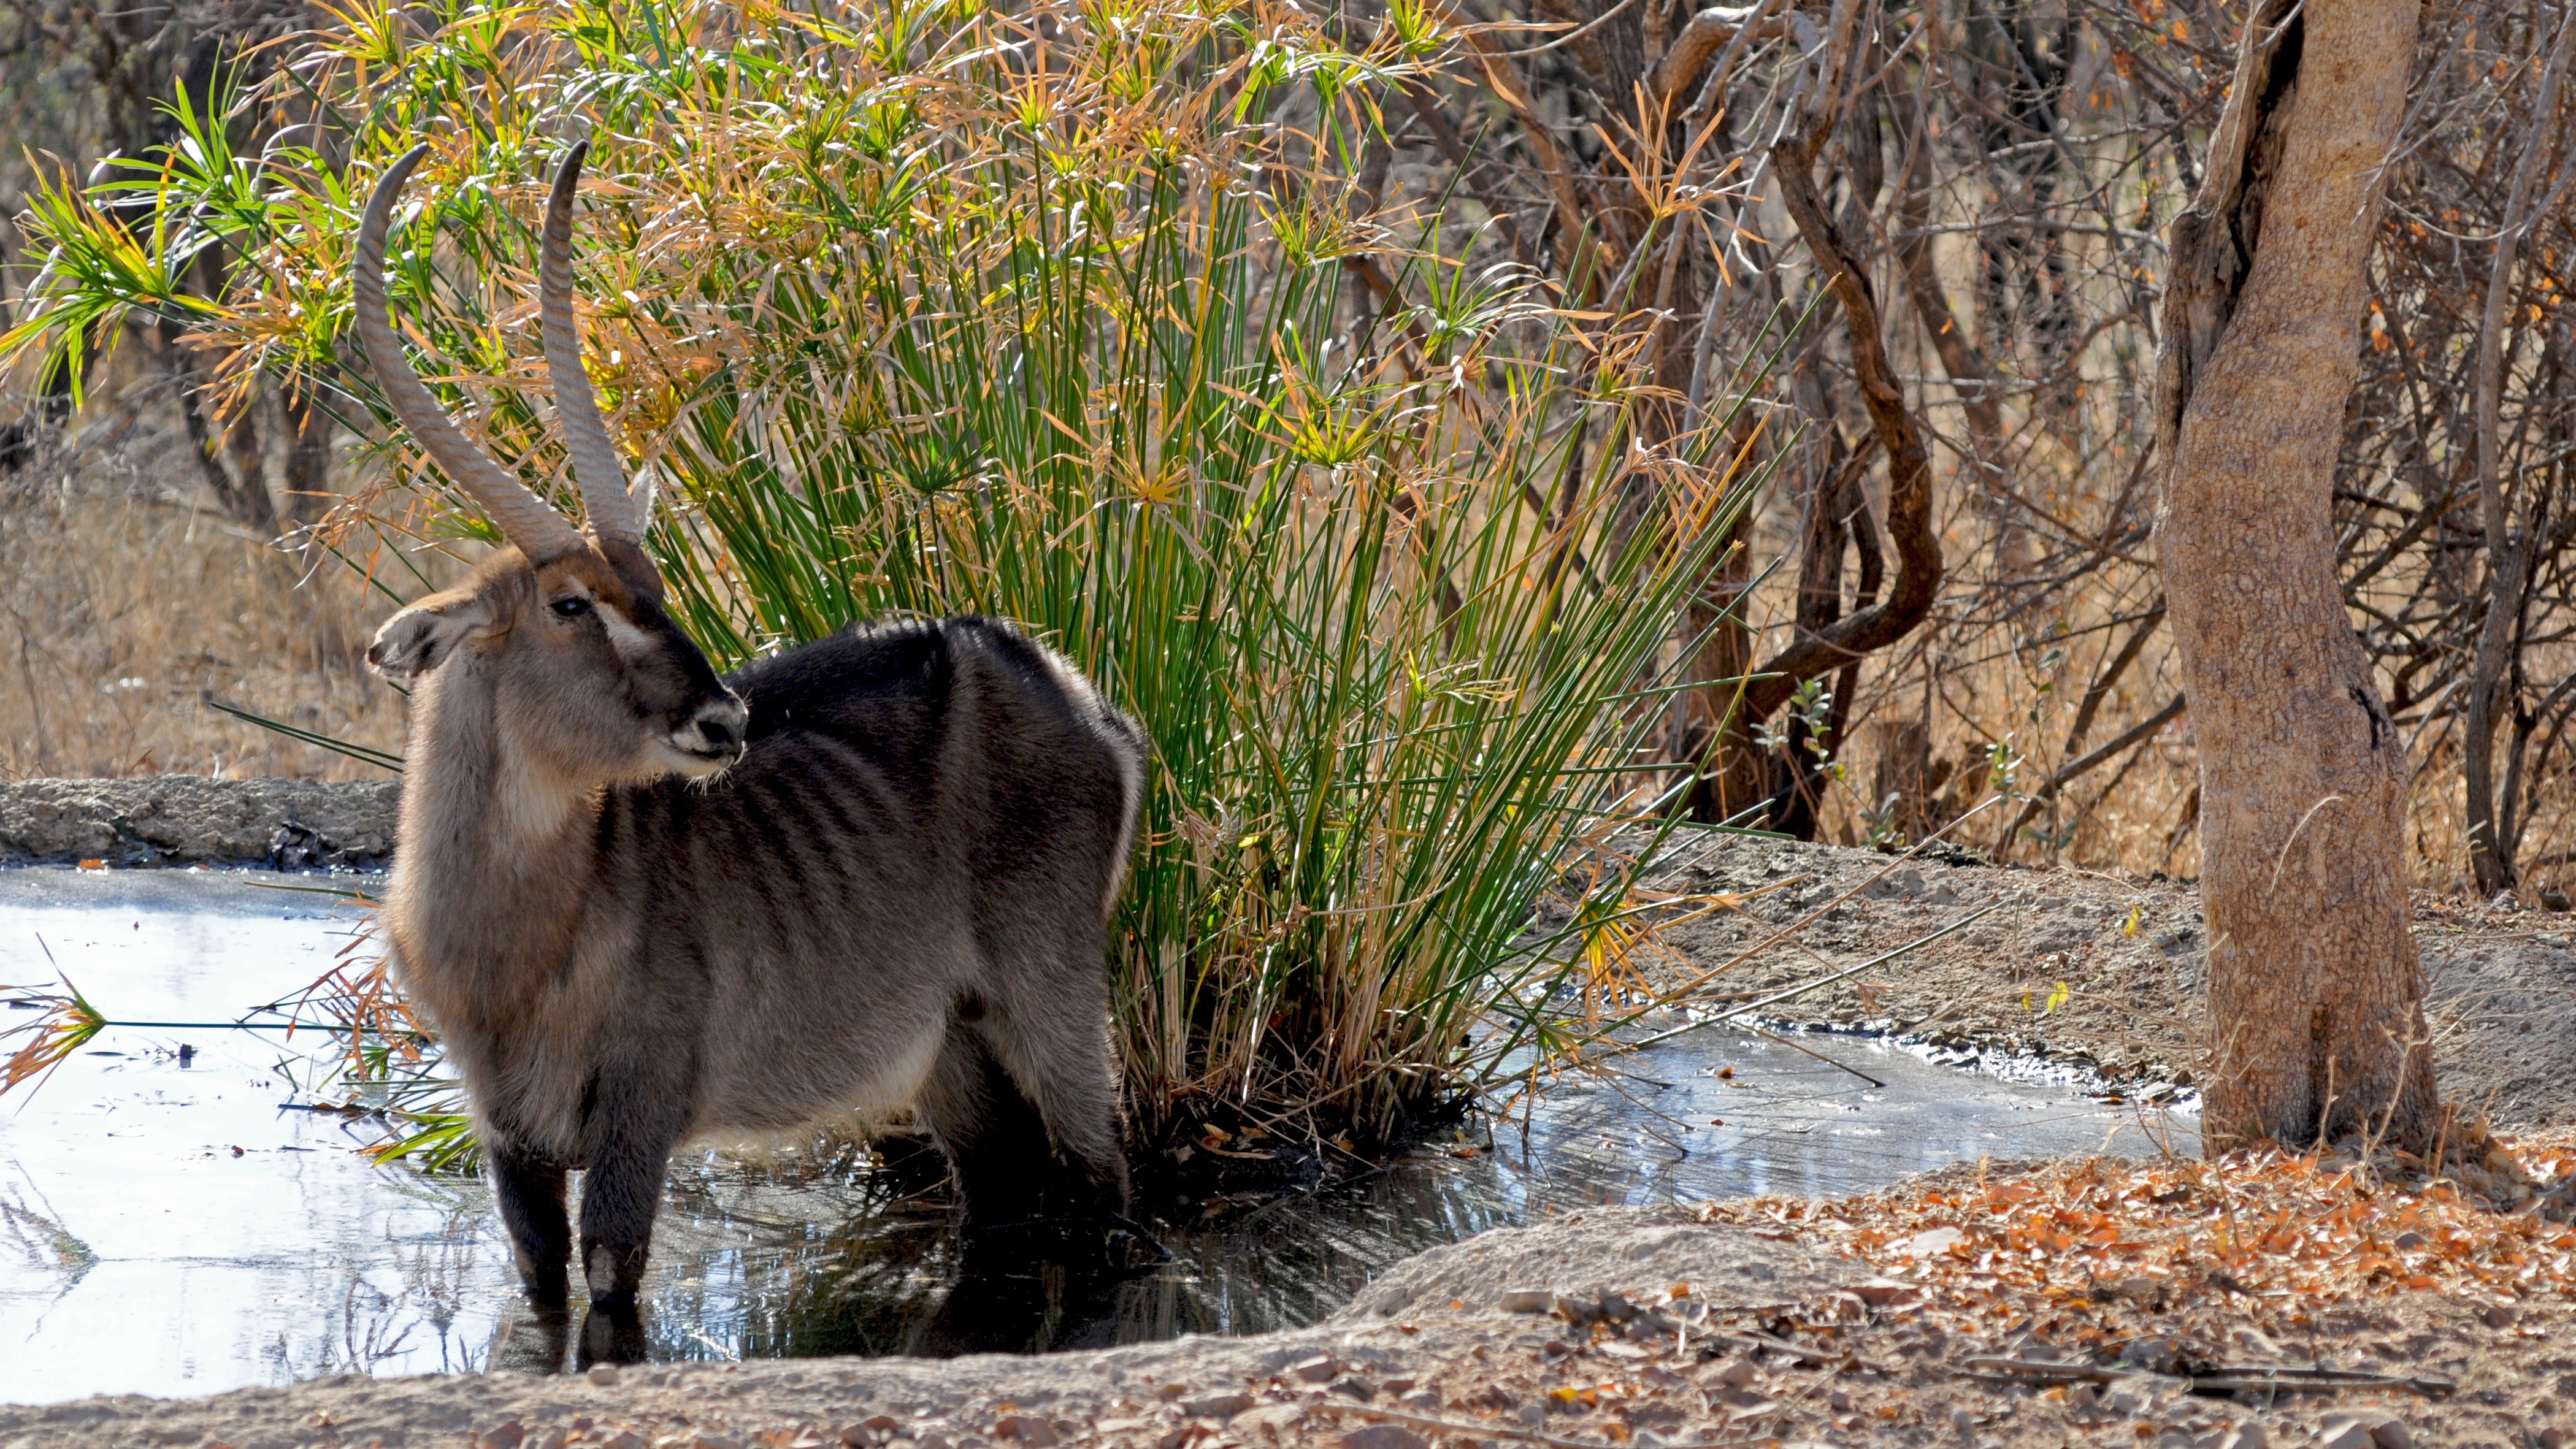
wilderness, adventure, wildlife, mammal, fauna, savanna, lion, wild animal, botswana, safari, waterbuck